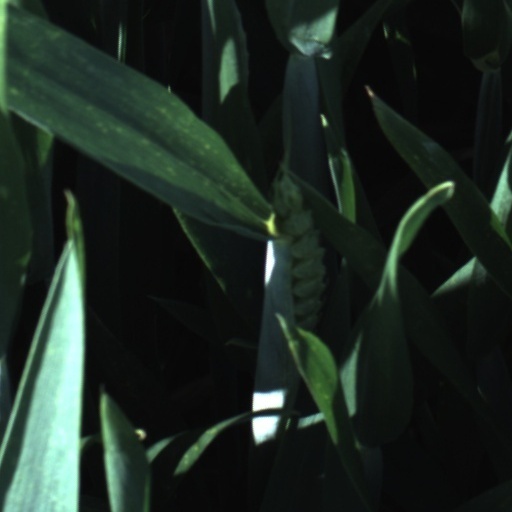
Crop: wheat